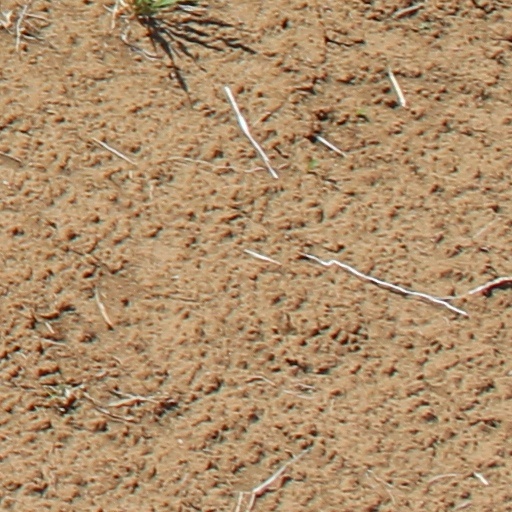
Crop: wheat